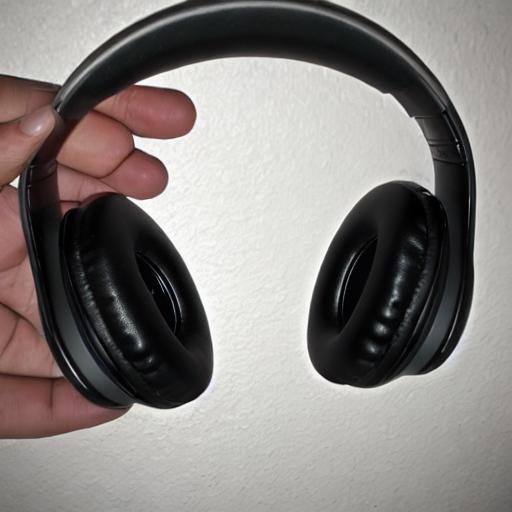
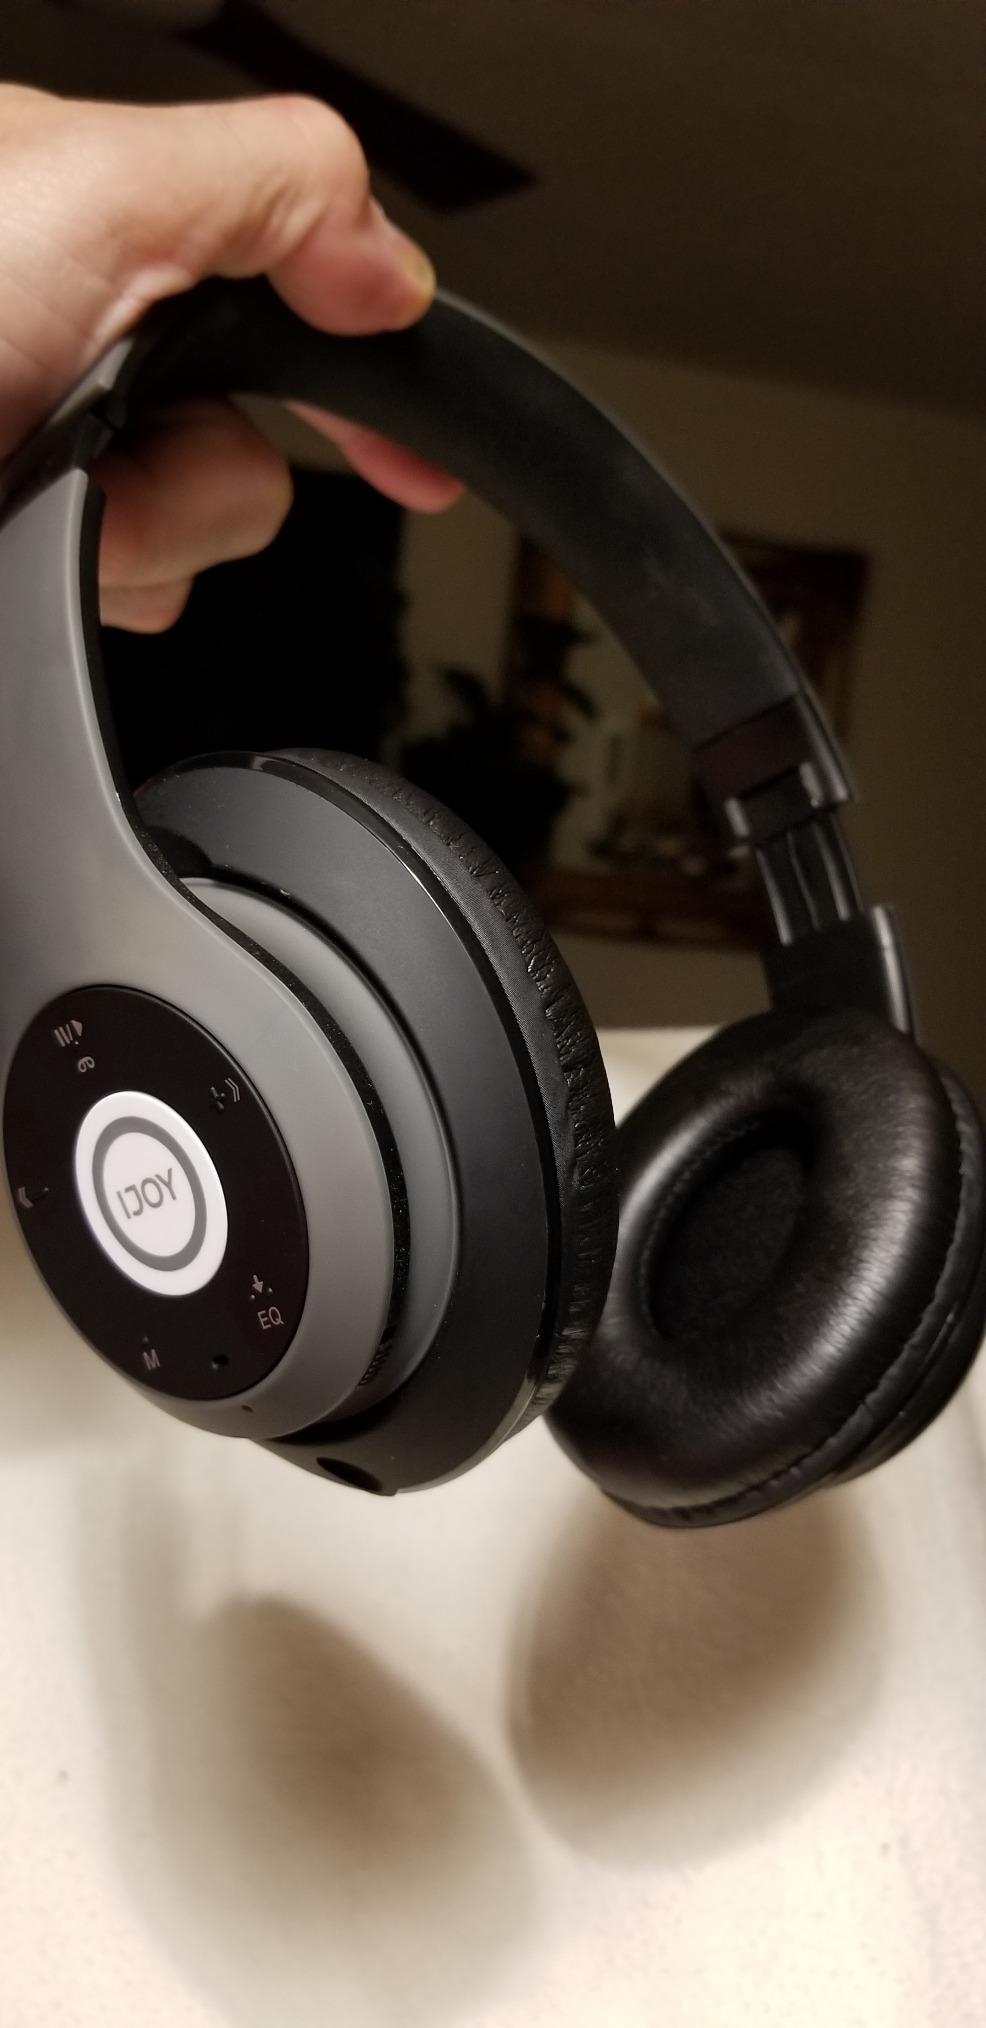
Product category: headphones
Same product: no